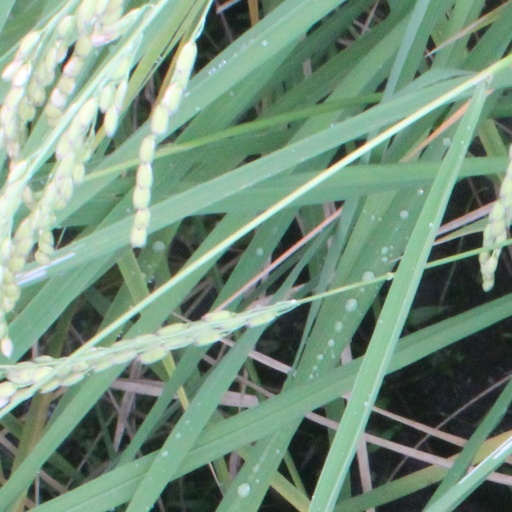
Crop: rice